Blooming Grove, Texas

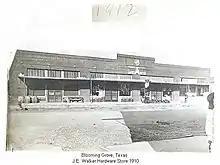
Walker's Hardware Store Fordyce ST, Blooming Grove, Texas

According to the United States Census Bureau, the town has a total area of , all land.